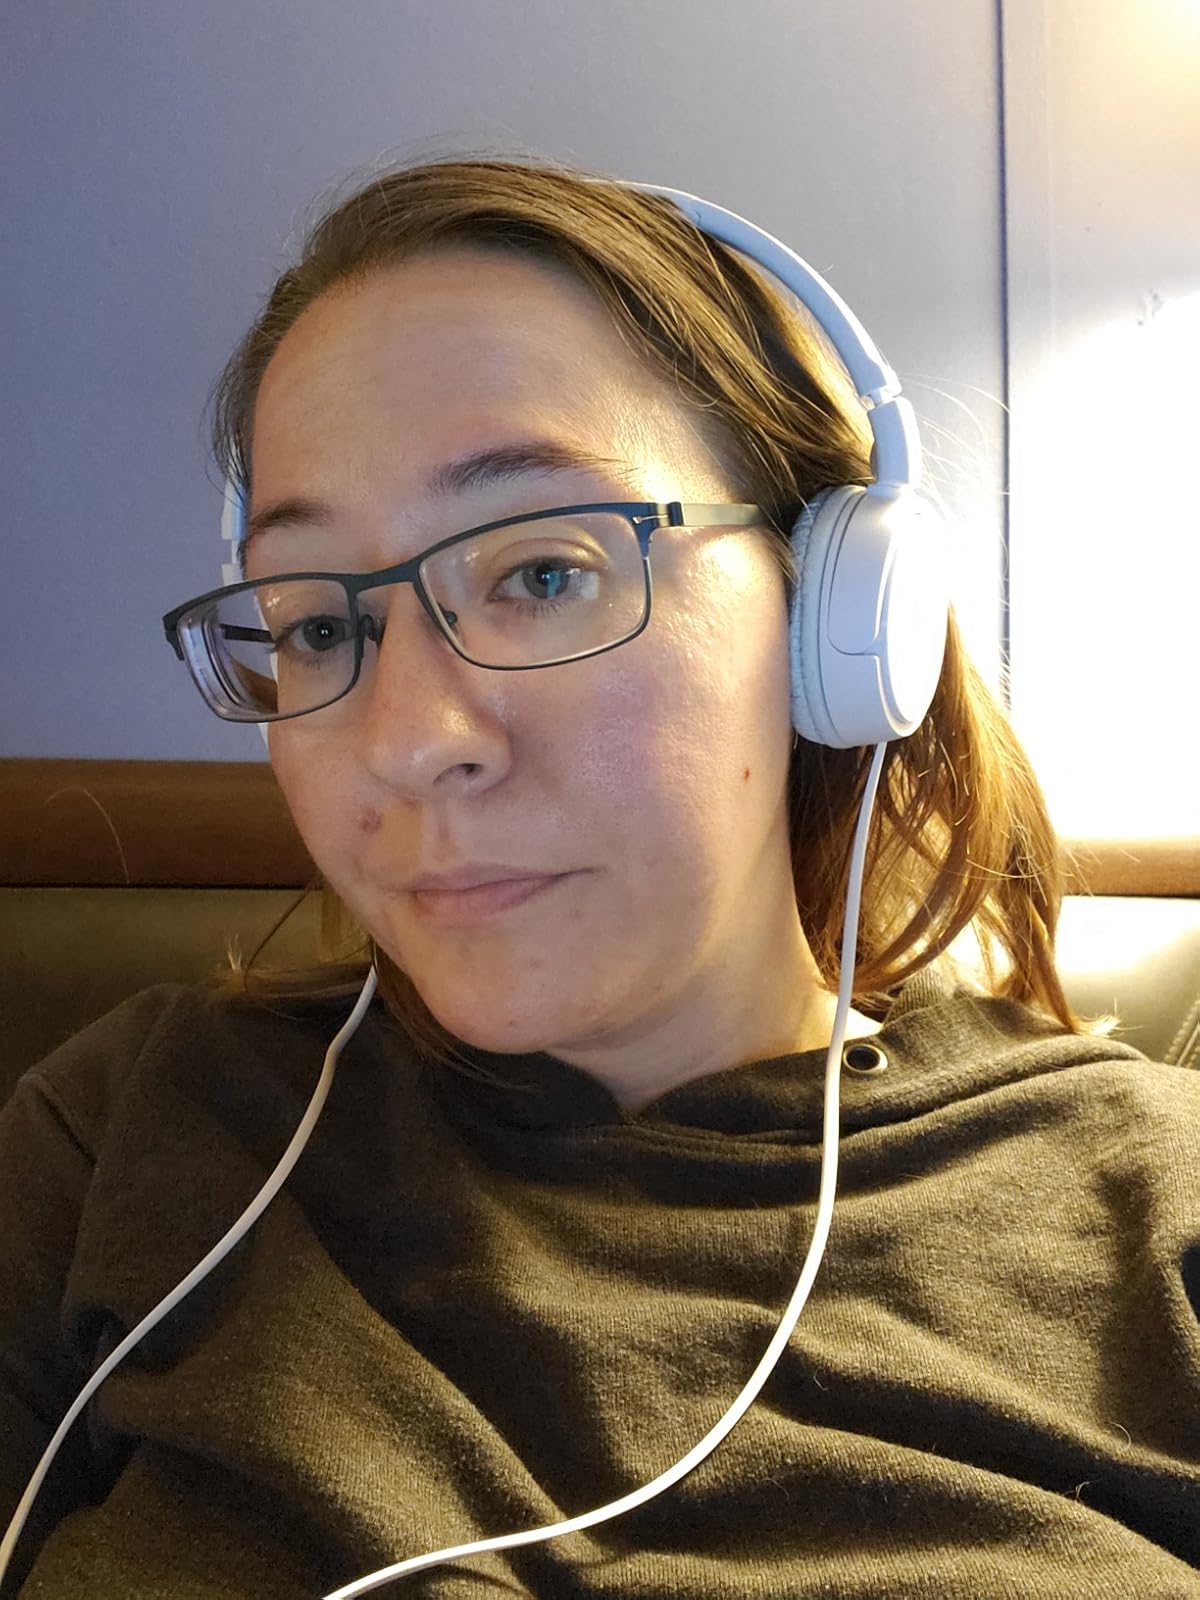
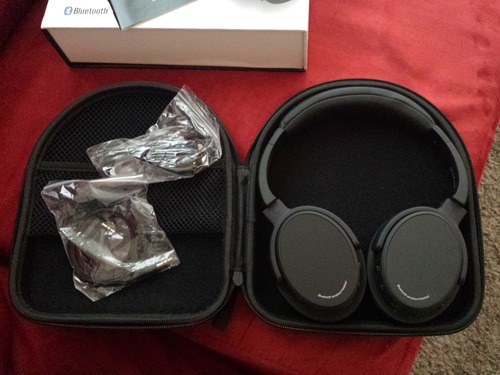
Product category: headphones
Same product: no